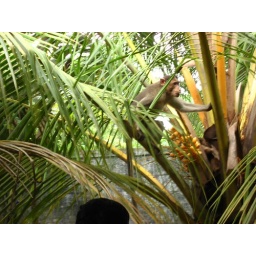
A monkey in Kam's backgarden. It nabbed a banana from the breakfast table.